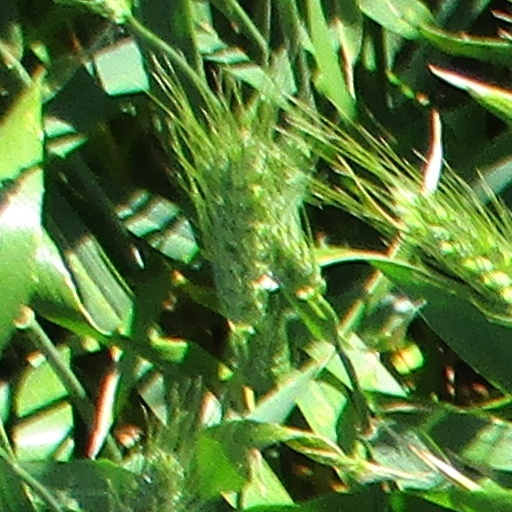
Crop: wheat